Karaganda railway station

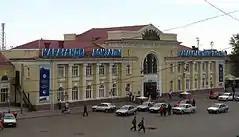
Railway station in 2004

In 1969, a bus station was built next to the railway station which a large urban transport hub was formed.